Kevin Kiermaier

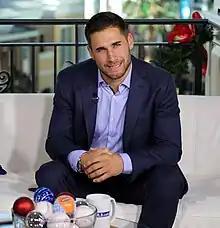
Kiermaier in 2015

In a game at Tropicana Field against the Kansas City Royals on August 29, 2015, Kiermaier was involved in a failed but humorous attempt to rob designated hitter Kendrys Morales of a home run. Morales hit a fly ball which appeared to be clearing the center field fence for a home run. Kiermaier leapt and momentarily perched himself upright on the top of the fence and waited to catch the ball before it landed. However, it dropped approximately in front of the fence, and Kiermaier watched it bounce as he continued to cling to the fence. The ball had deflected off one of the catwalks suspended from the roof, and, in accordance with park rules, the umpires awarded a home run to Morales.